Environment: real
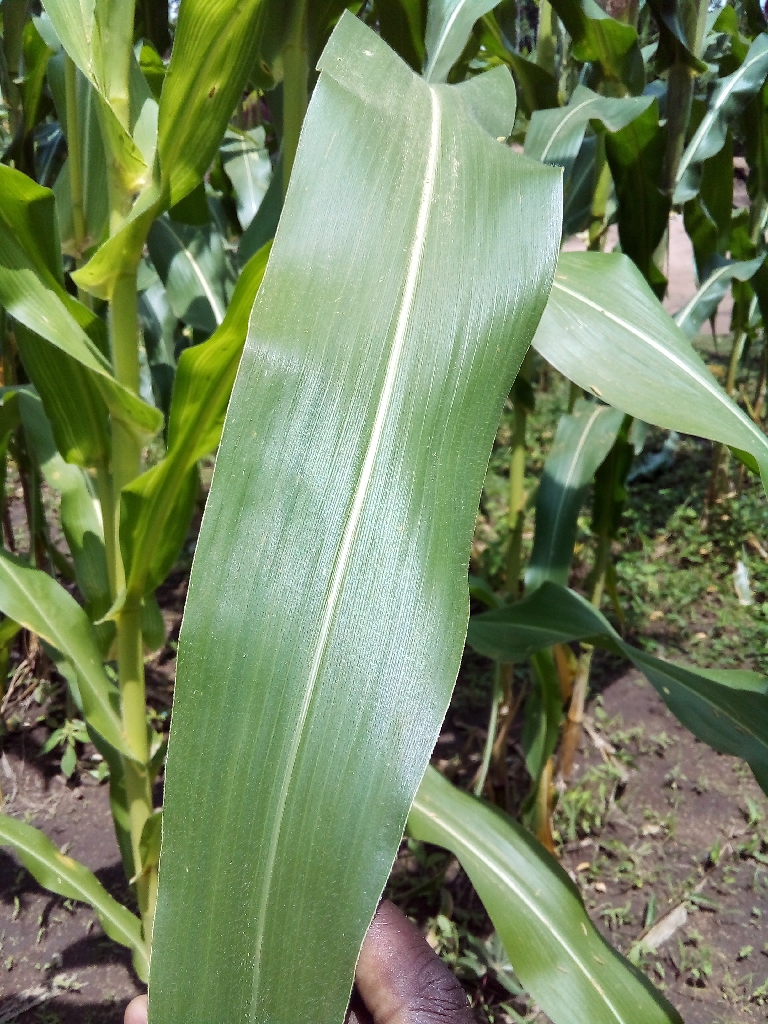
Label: healthy